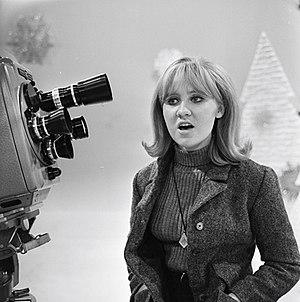
Un mononyme est un nom unique identifiant généralement une personne, comme Voltaire ou Colette. Il peut s'agir soit d'un pseudonyme comme c'est le cas pour Voltaire, soit d'un nom de convenance, comme c'est le cas pour Colette, soit du vrai prénom utilisé seul, par exemple pour le chanteur Renaud.